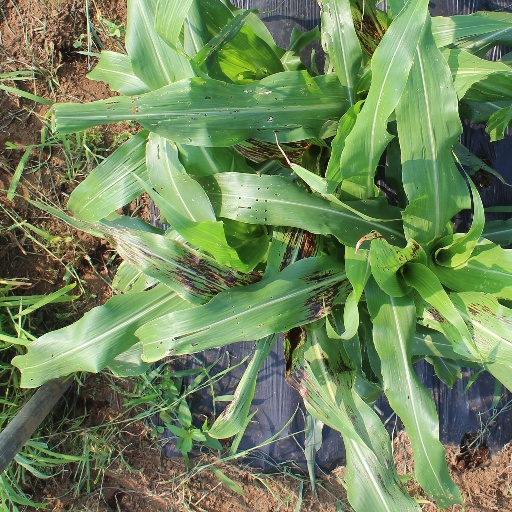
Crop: sorghum